Brighton Airport

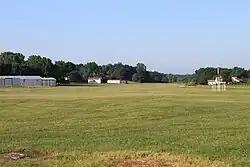
Airport runway area

Brighton Airport is a public use airport located three nautical miles (6 km) north of the central business district of Brighton, in Livingston County, Michigan, United States.